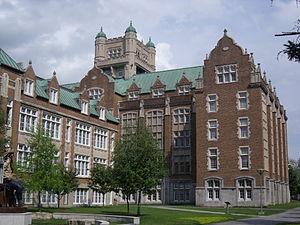
L'édifice Collège Loyola qui abrite l'administration du Campus Loyola de l'Université McGill.